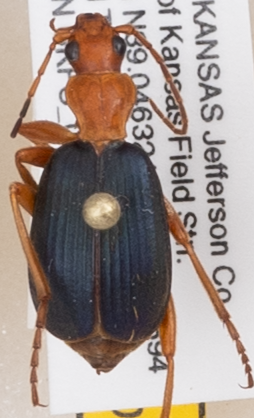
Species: Brachinus alternans
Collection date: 2019-07-23
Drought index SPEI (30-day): -0.628
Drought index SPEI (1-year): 1.45
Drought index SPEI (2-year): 0.71